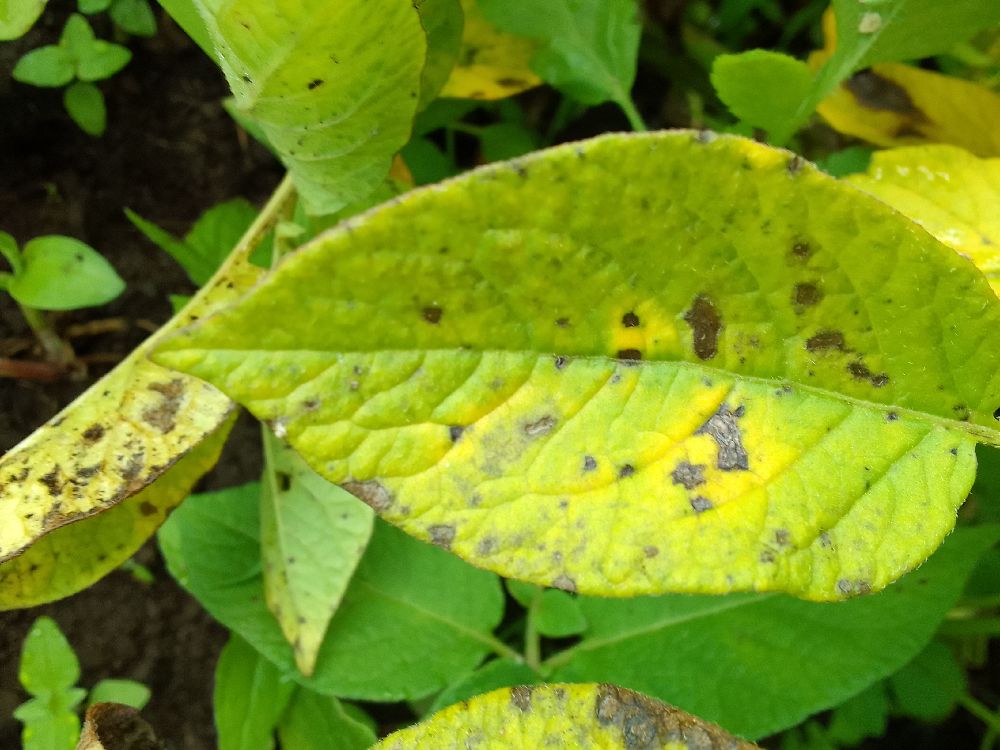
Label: Early blight